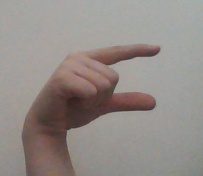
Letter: dal